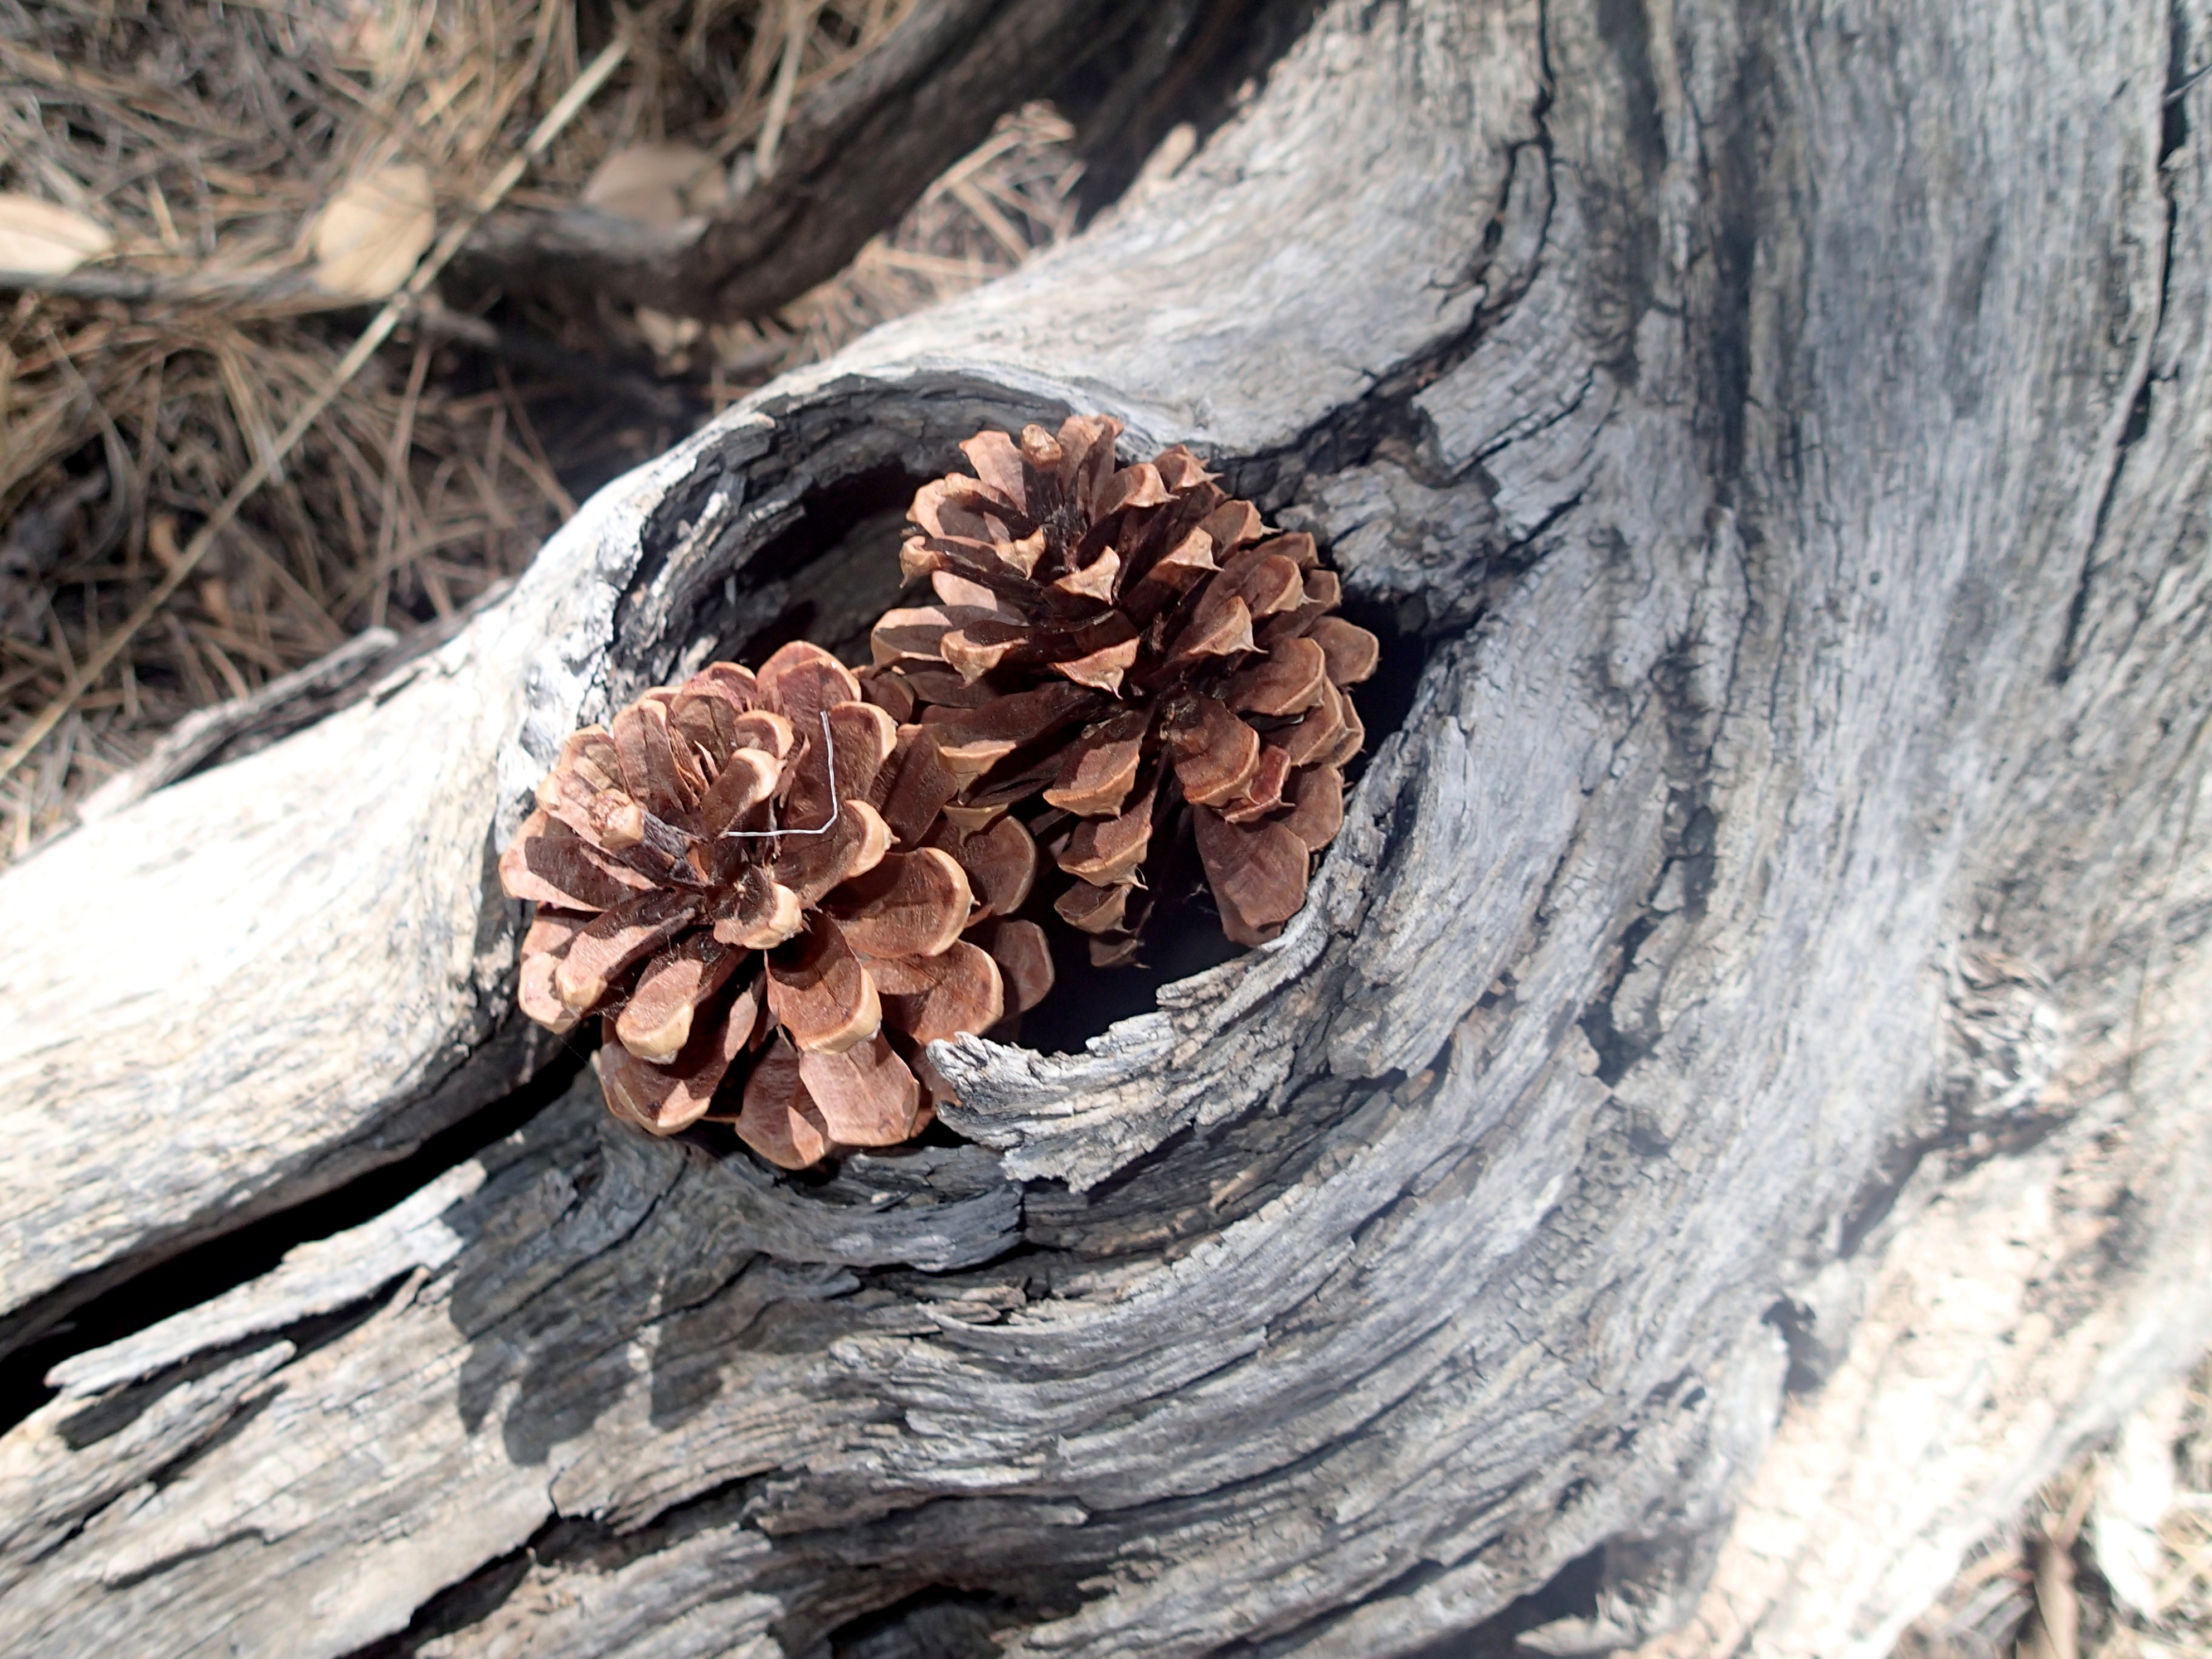
tree, nature, rock, branch, plant, wood, leaf, flower, trunk, spring, soil, flora, season, conifer, close up, macro photography, oyster mushroom, woody plant, land plant, conifer cone